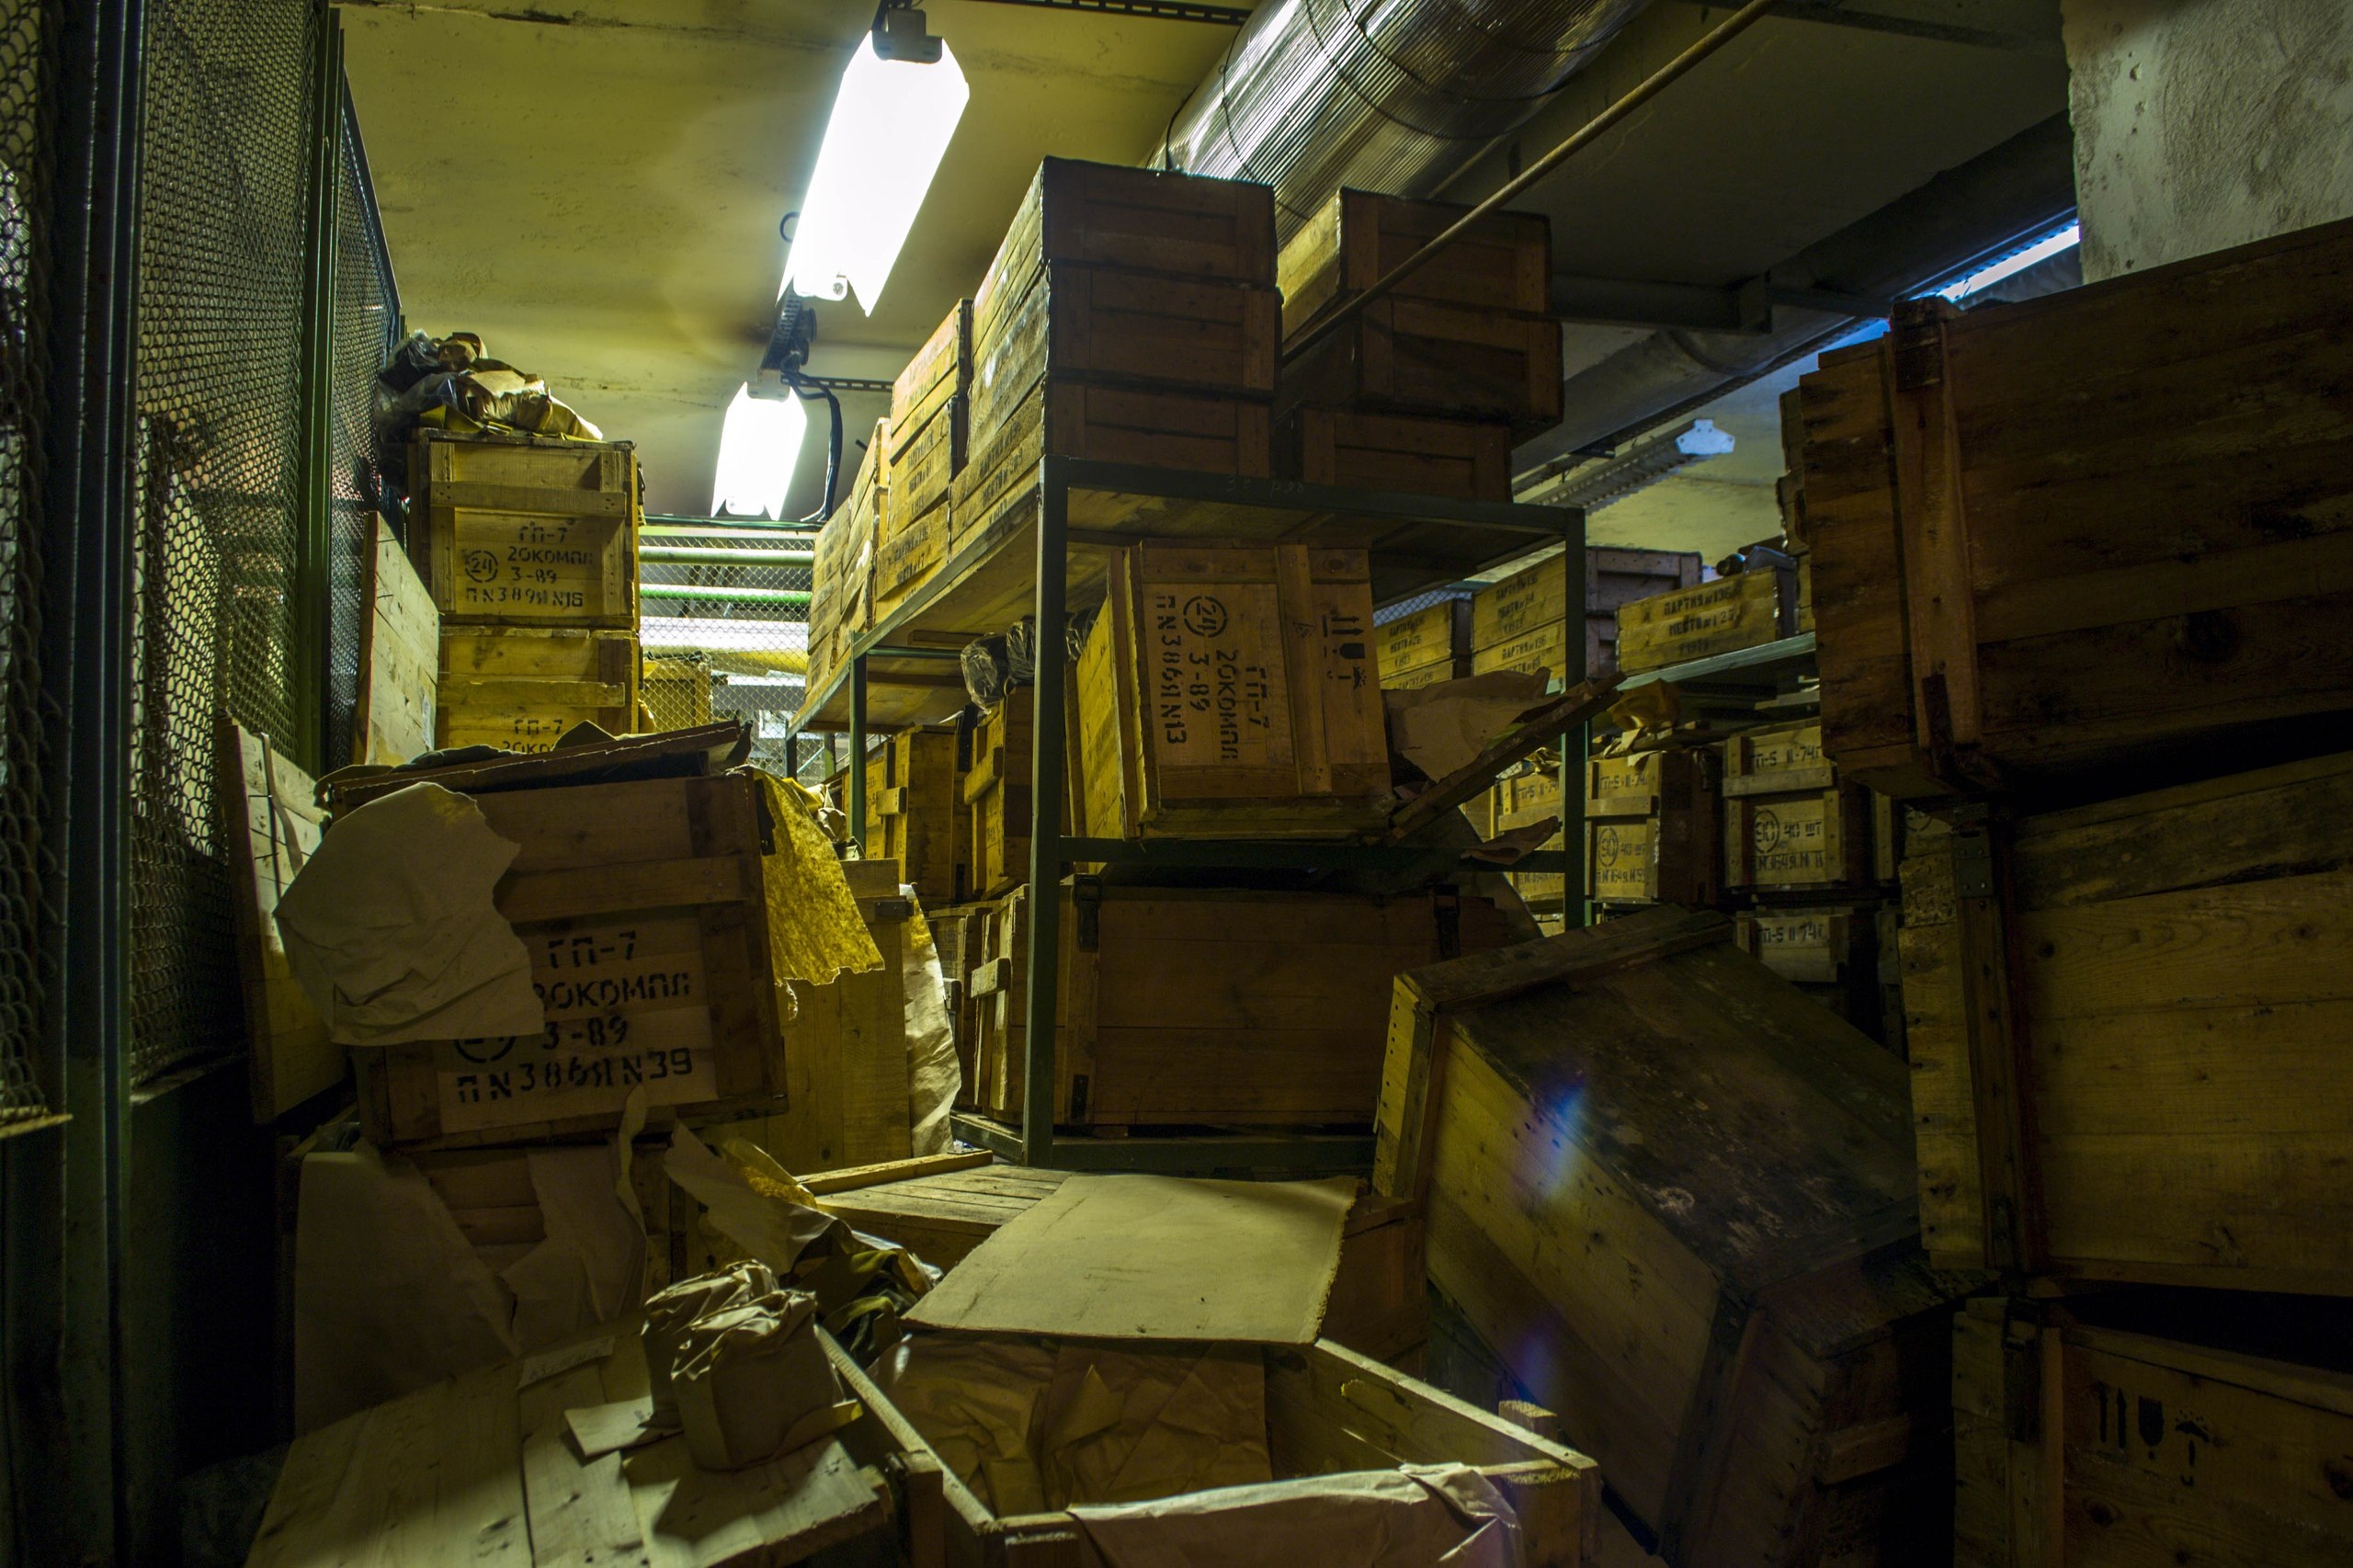
wood, factory, industry, digging, boxes, screenshot, bunker, the abandoned, gas masks, gp 4, gp 5, gp 7